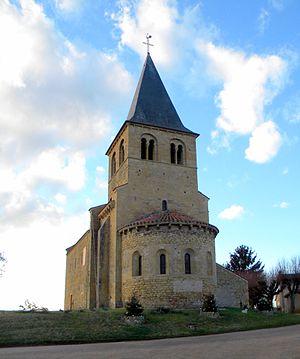
L'église romane de Baugy
Parmi les 576 communes du département français de Saône-et-Loire, plus de 300 possèdent une construction ecclésiastique de style roman.